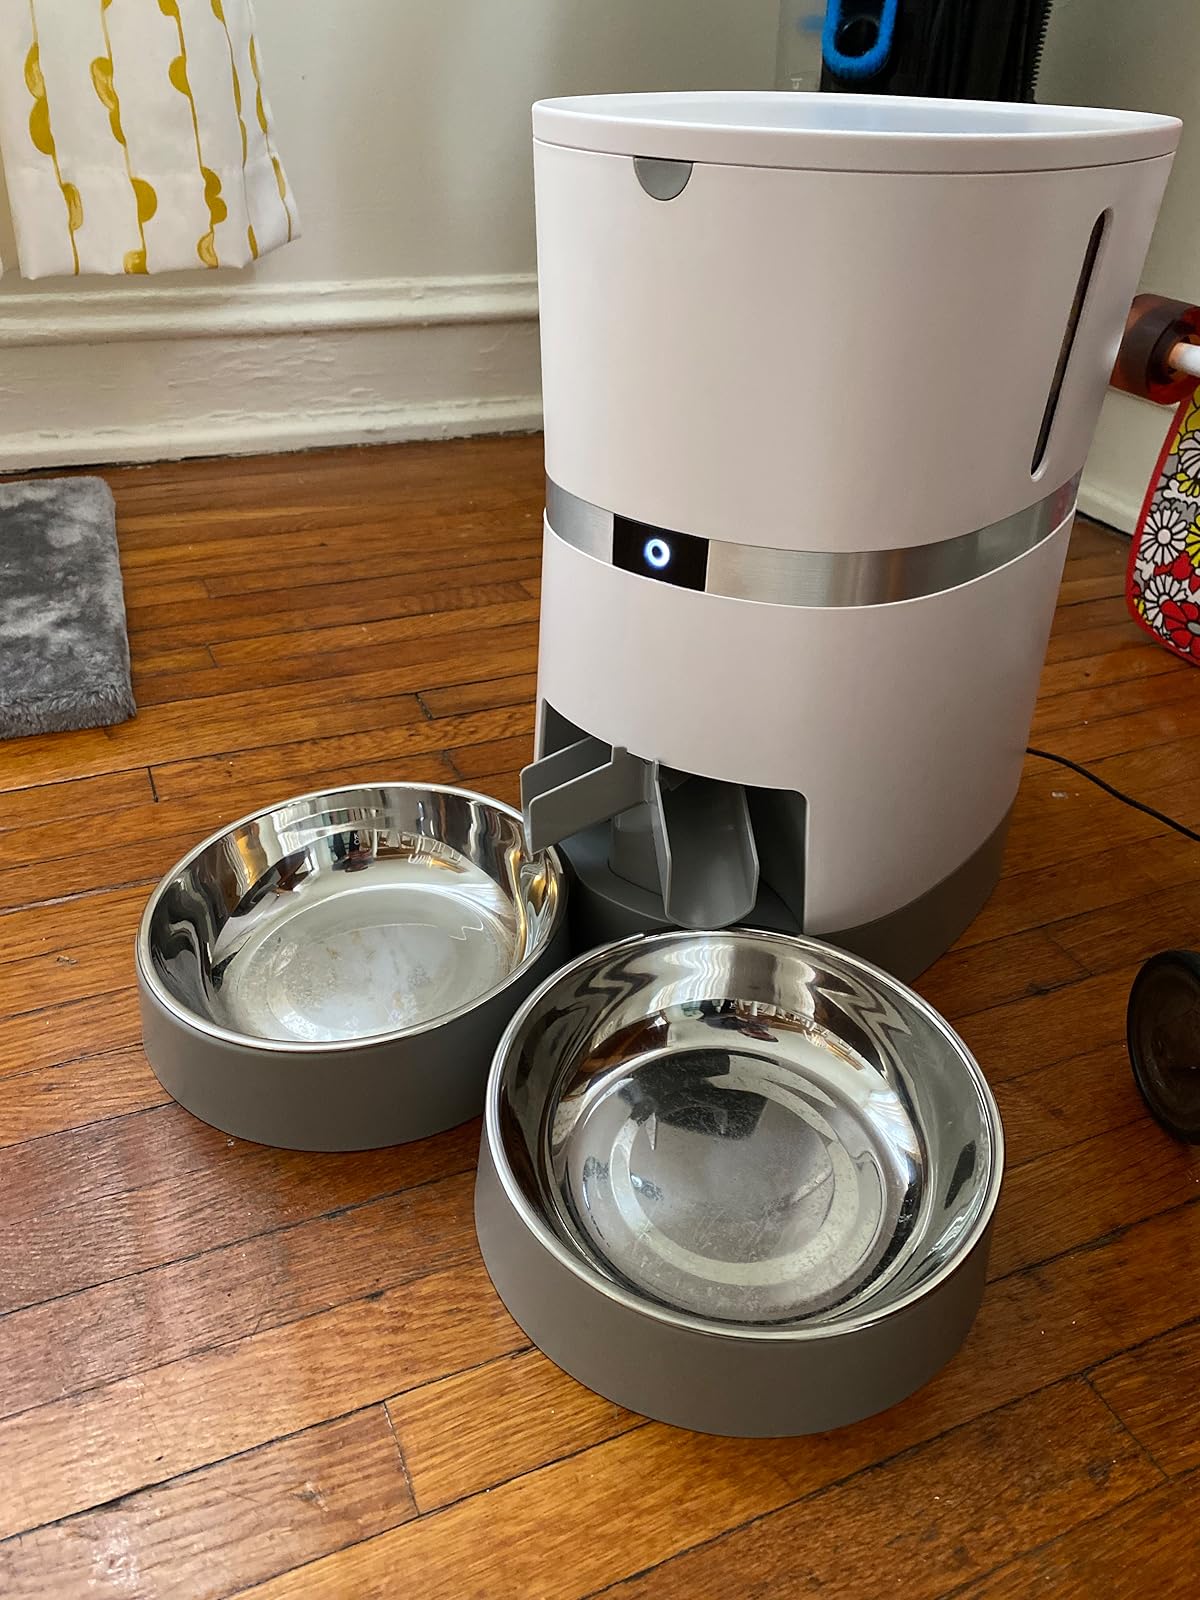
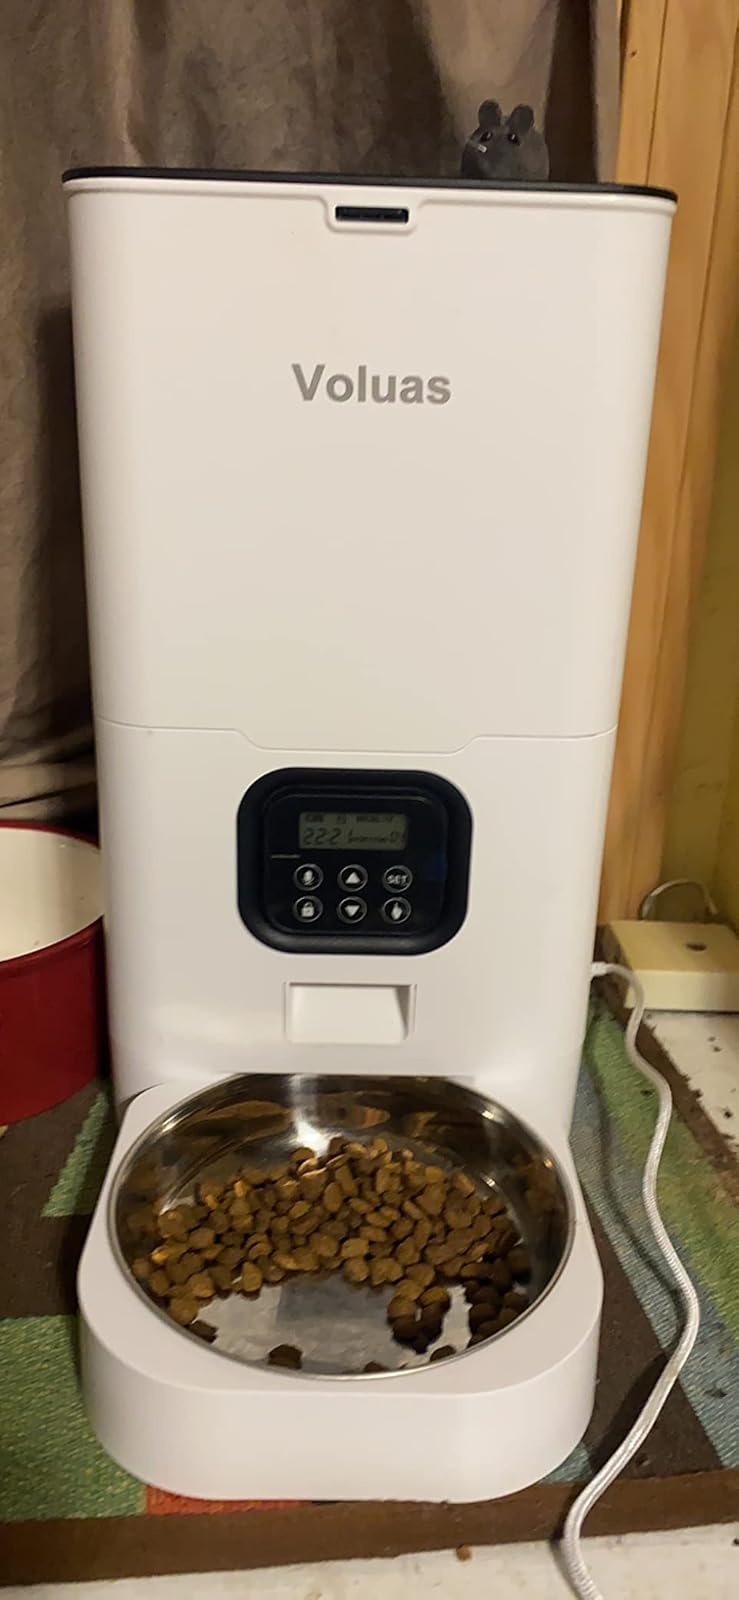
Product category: items_feeder
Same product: no